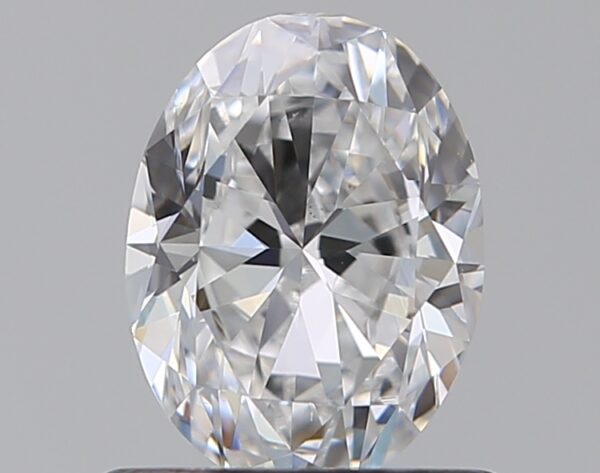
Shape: oval
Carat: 0.7
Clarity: VS1
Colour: D
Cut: EX
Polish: EX
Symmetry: VG
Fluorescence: N
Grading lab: GIA
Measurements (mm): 6.56 x 4.88 x 3.13